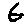
Label: 6